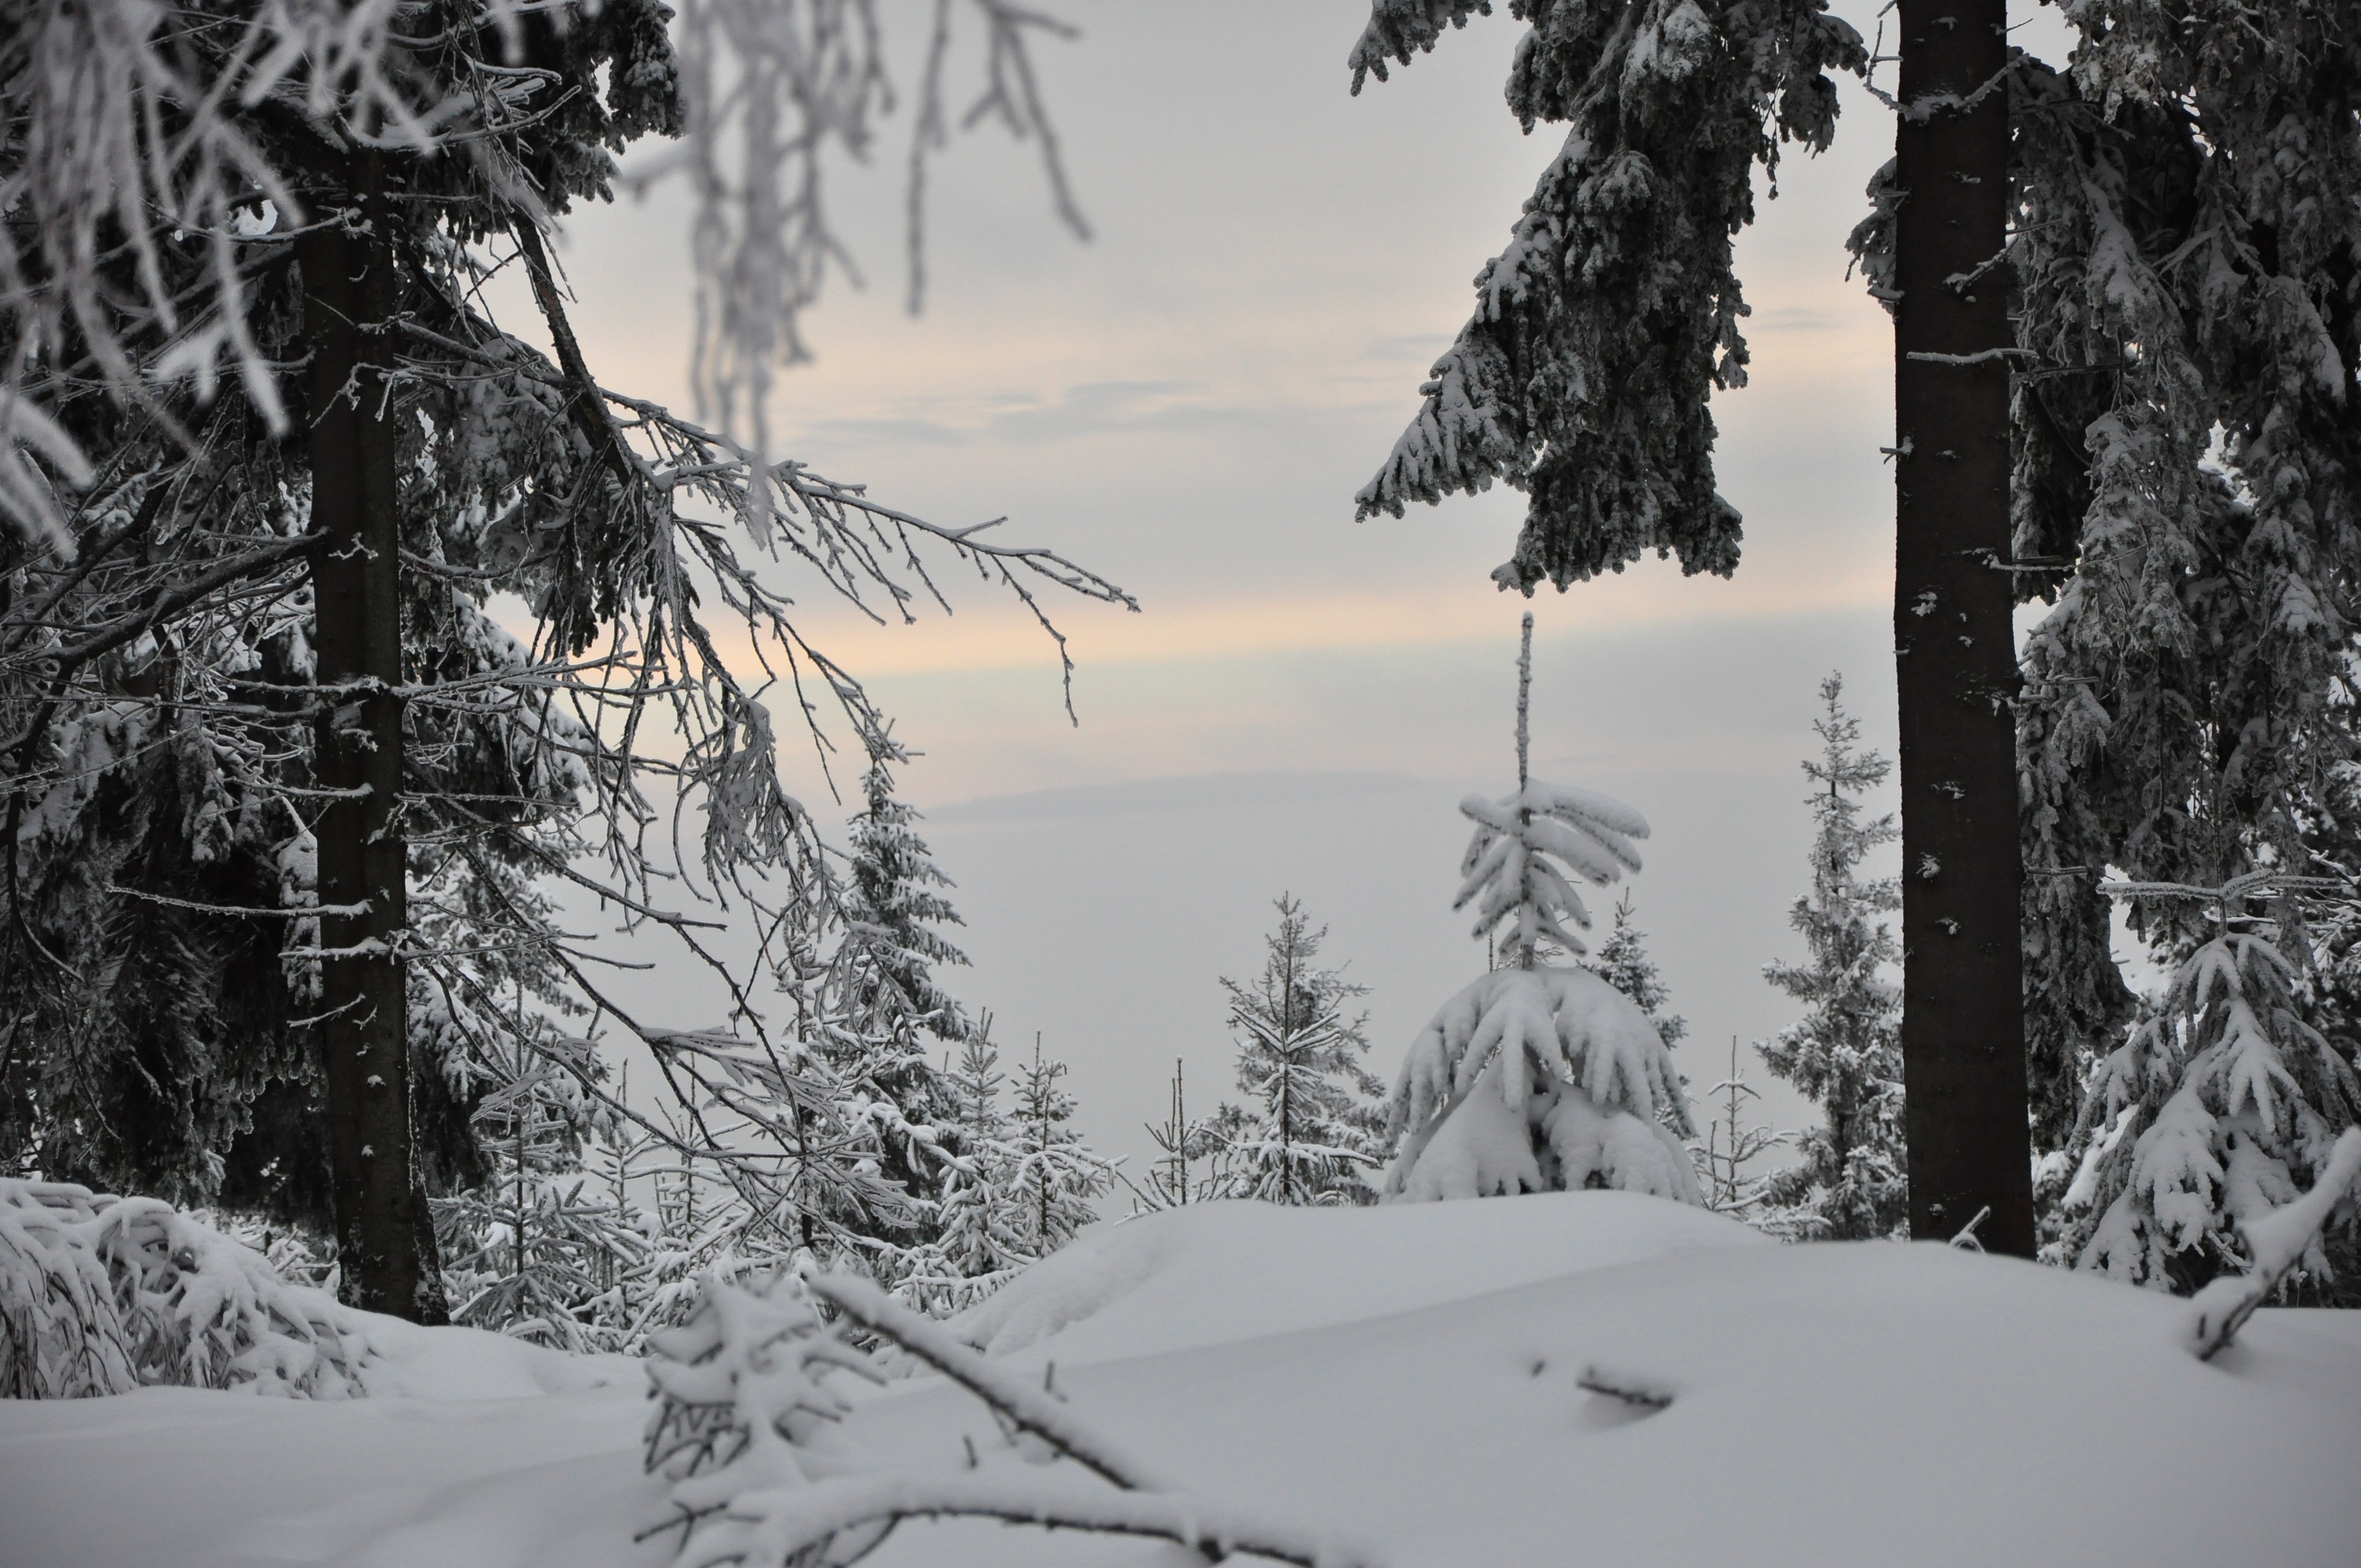
landscape, tree, nature, forest, branch, snow, winter, black and white, white, weather, monochrome, season, one, mountains, branches, poland, freezing, monochrome photography, woody plant